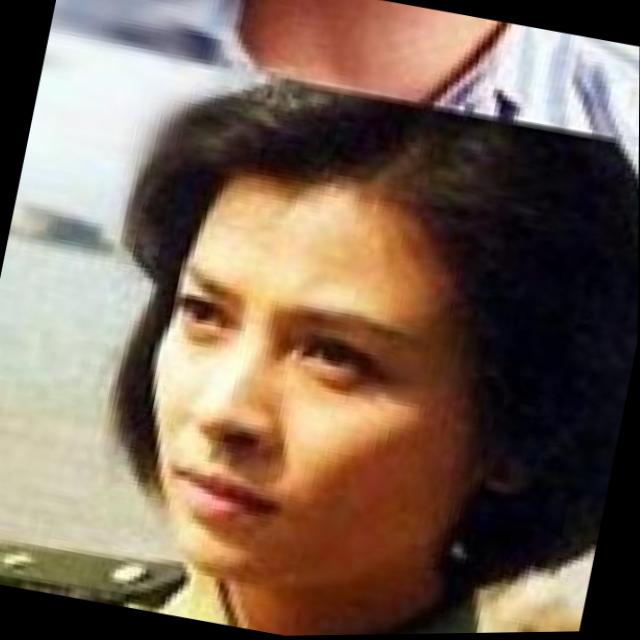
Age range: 21-44